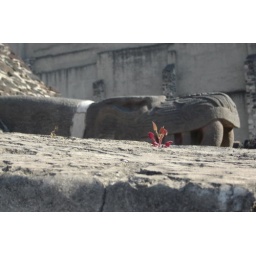
Statues among the ruins of temple in Mexico city and the plant that still grows among them, through the rock